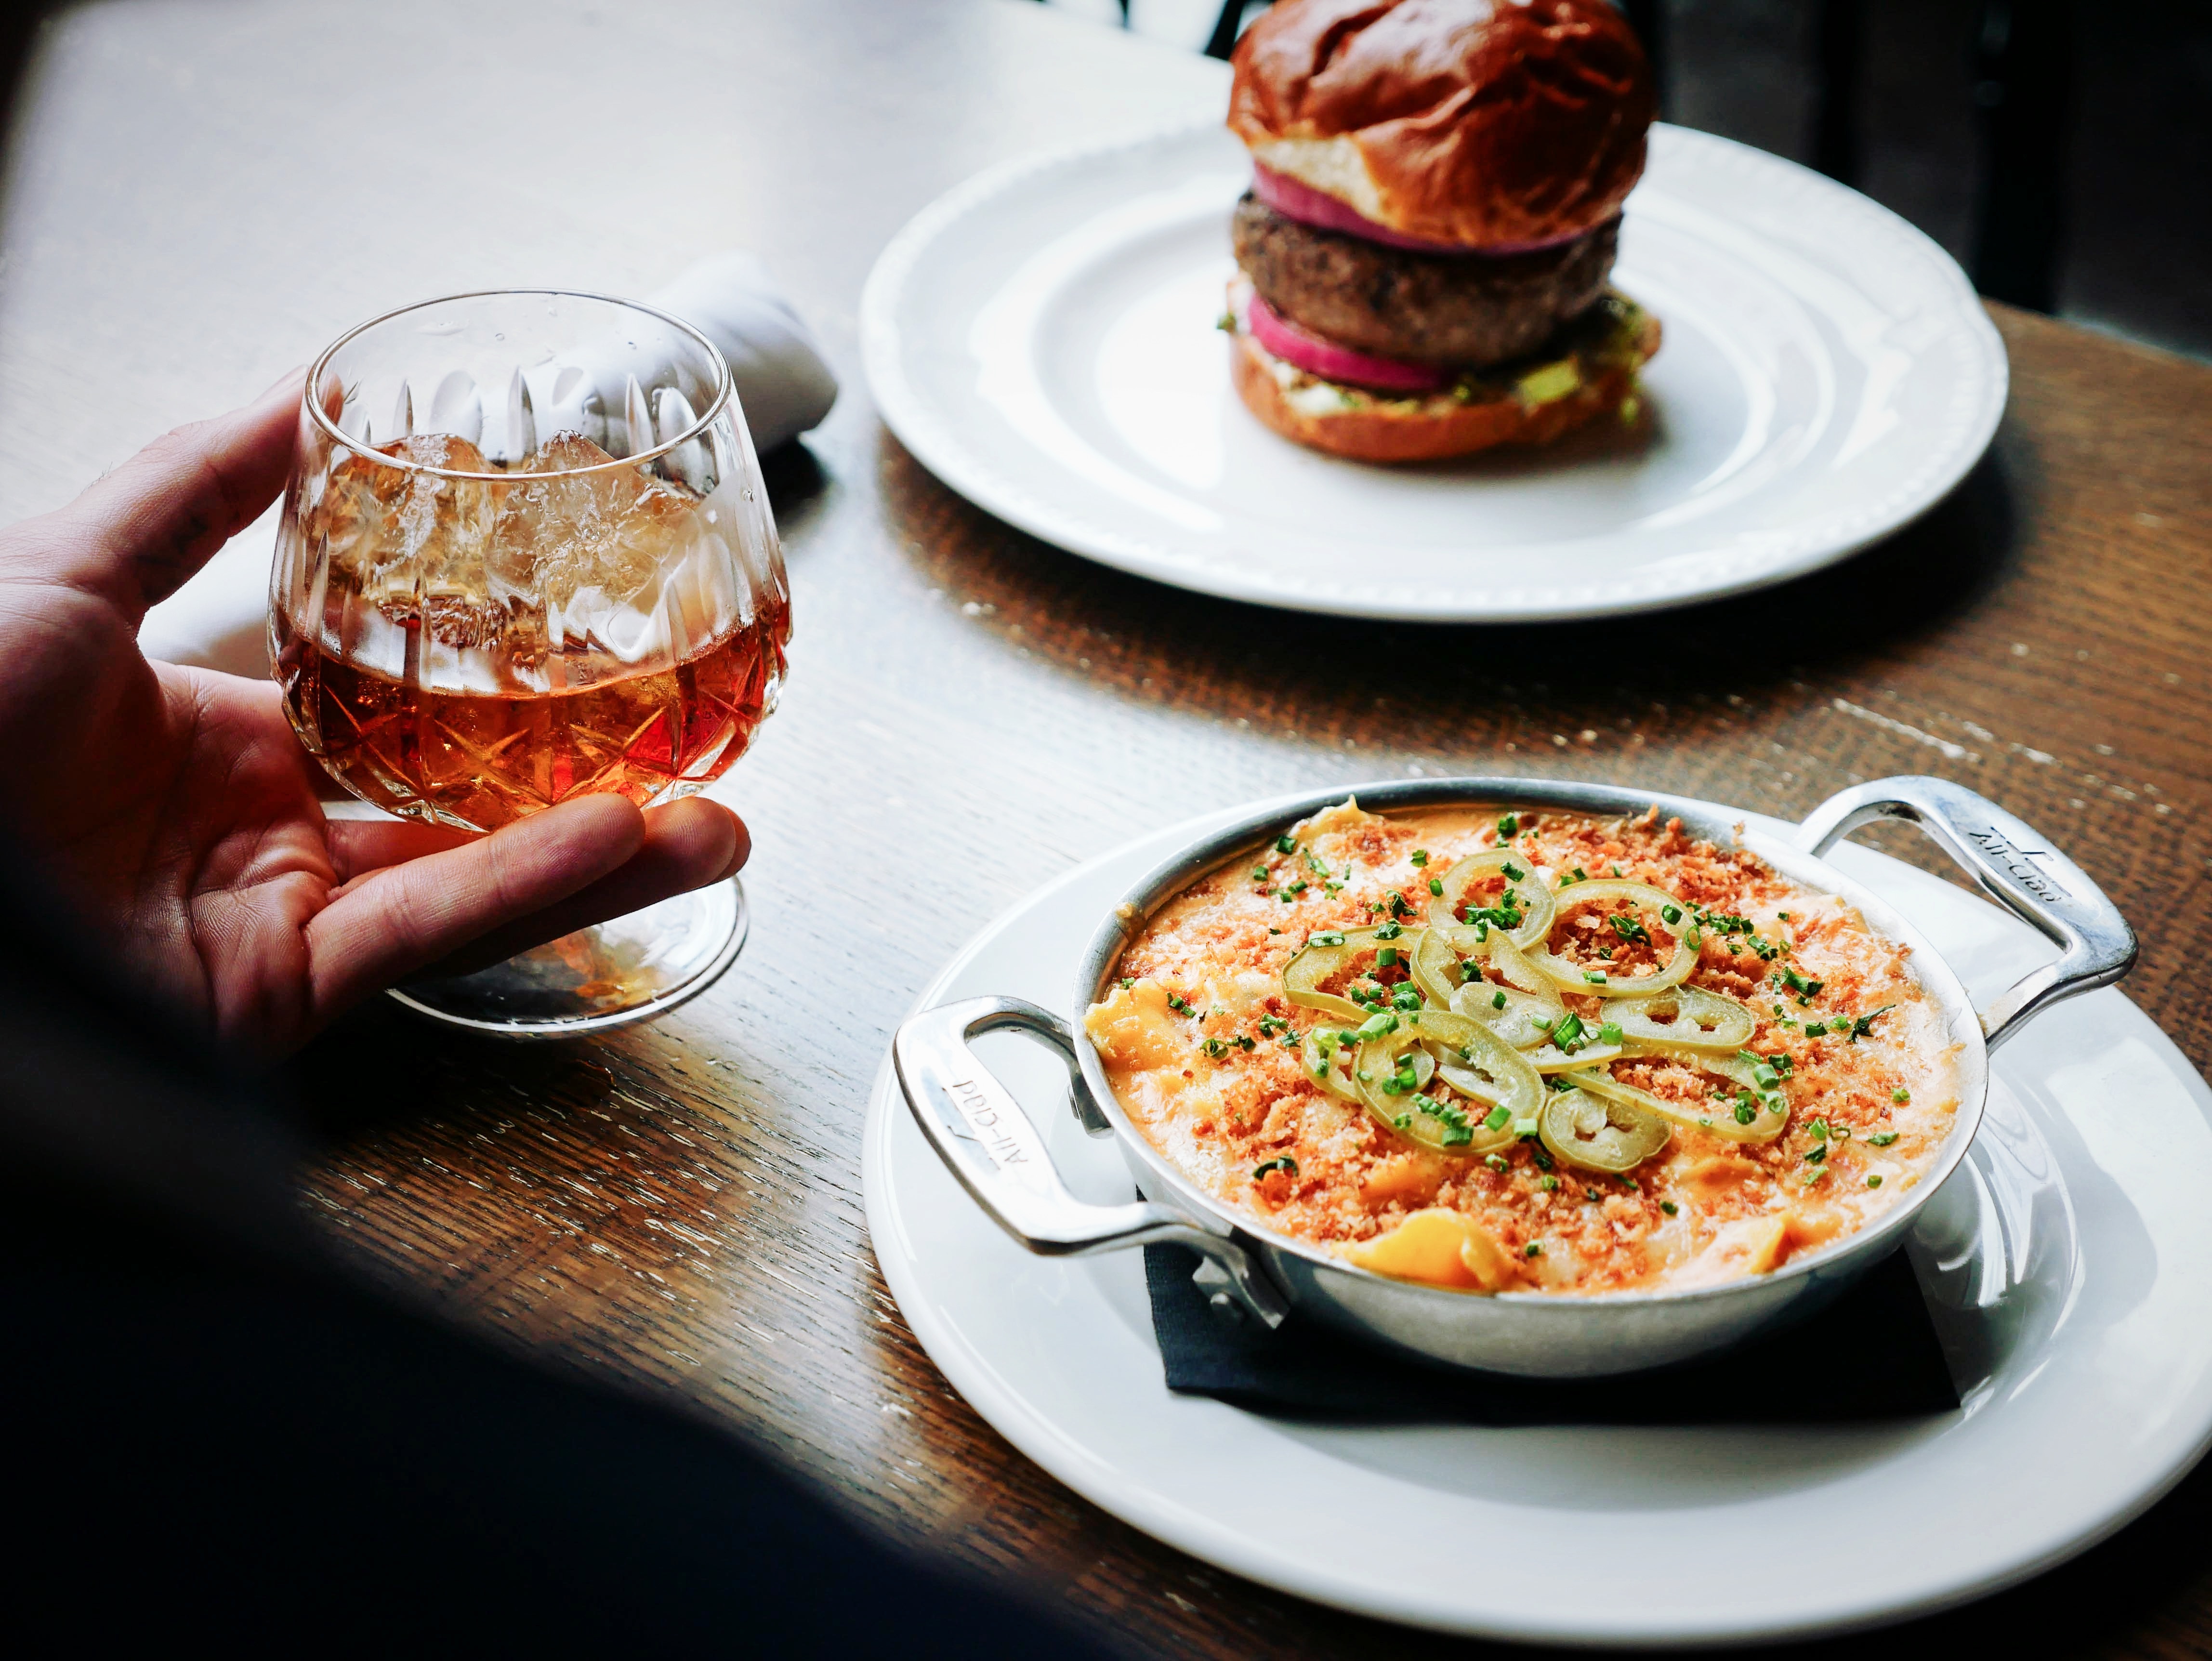
hand, table, dish, meal, food, produce, drink, breakfast, cuisine, brunch, plates, sense